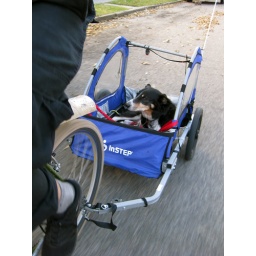
Frank dog in the bike trailer